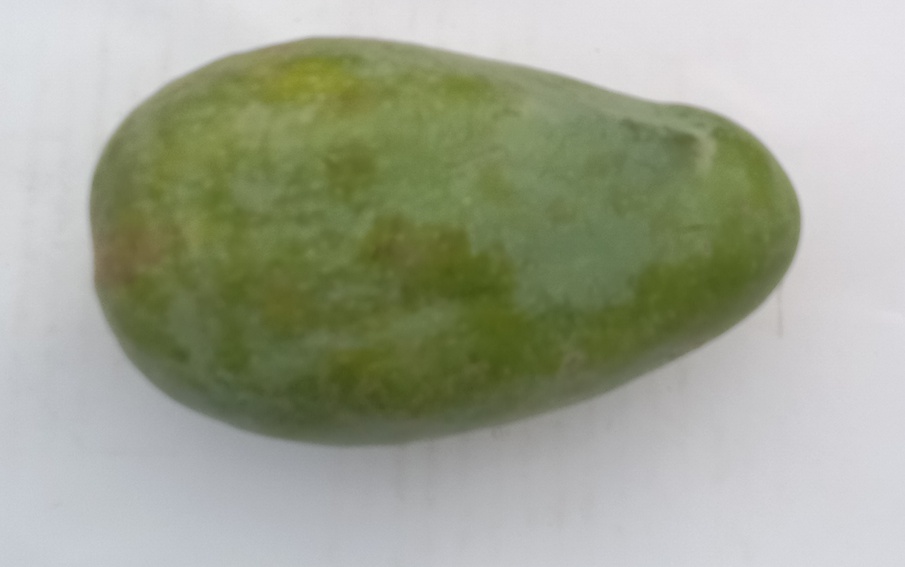
Mango variety: Sindhri